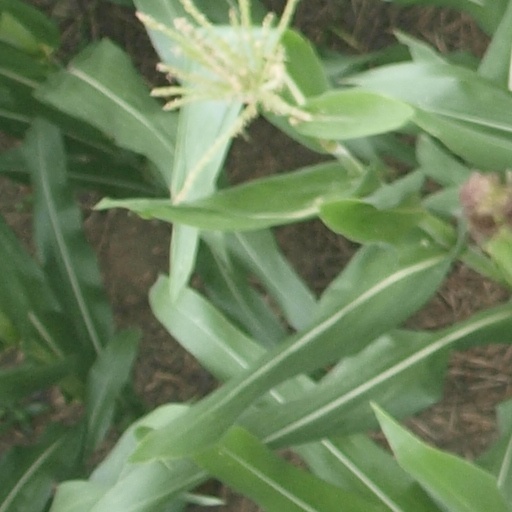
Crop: maize; corn